The Andrew Marr Show

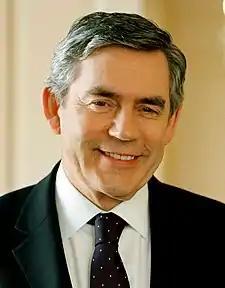
Former Prime Minister Gordon Brown

In September 2009 the BBC received hundreds of complaints over the questioning of Prime Minister Gordon Brown, after Marr questioned Brown on the health of his eyes, and whether he used prescription painkillers, during a long and wide-ranging interview. Marr asked the question: "A lot of people in this country use prescription painkillers and pills to help them get through. Are you one of them?" Brown replied: "No. I think this is the sort of questioning which is all too often entering the lexicon of British politics."